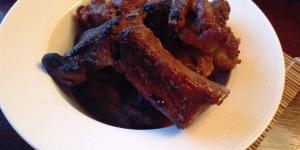
costillas a la cerveza